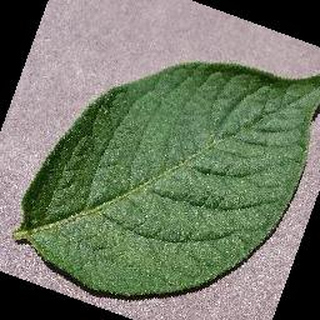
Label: healthy_potato